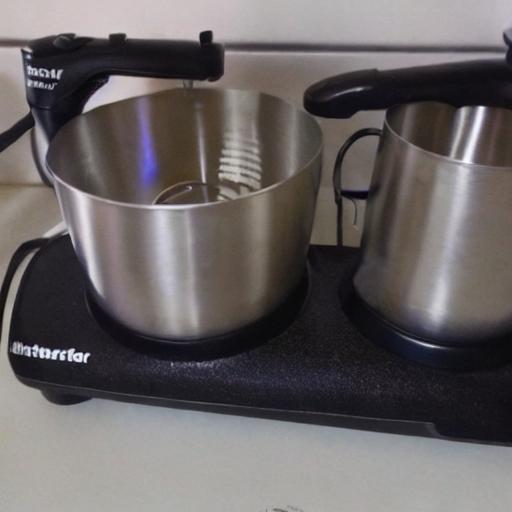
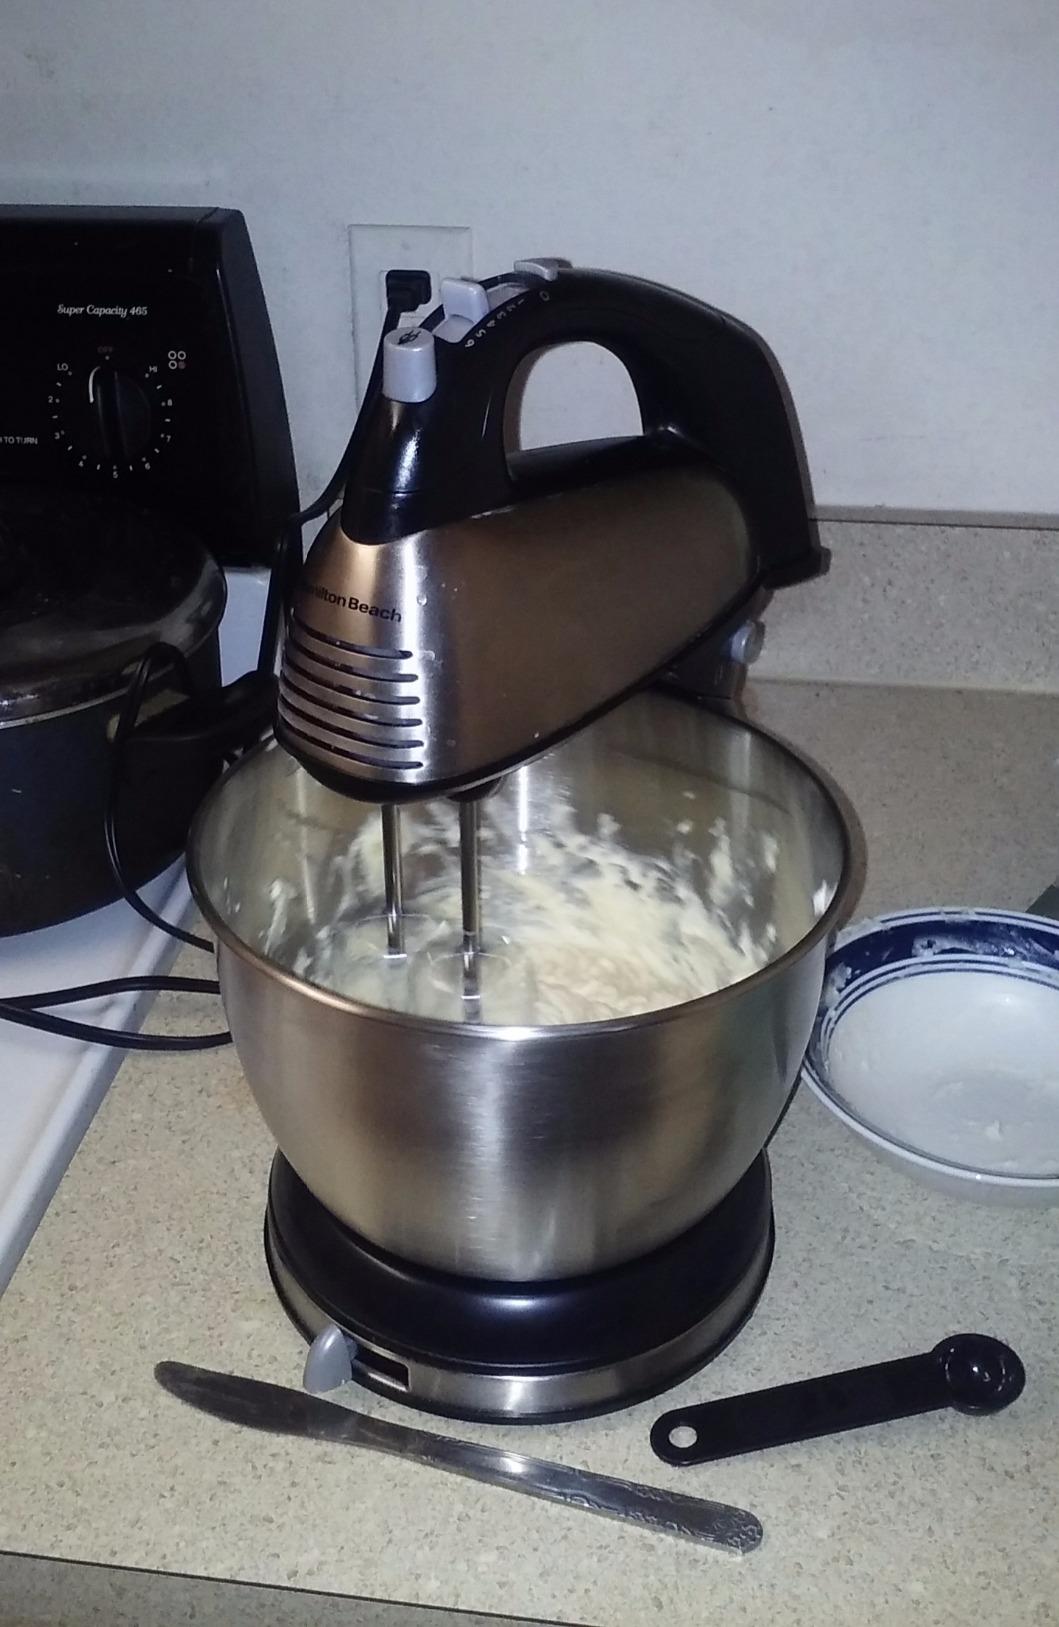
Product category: items_mixer
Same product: no